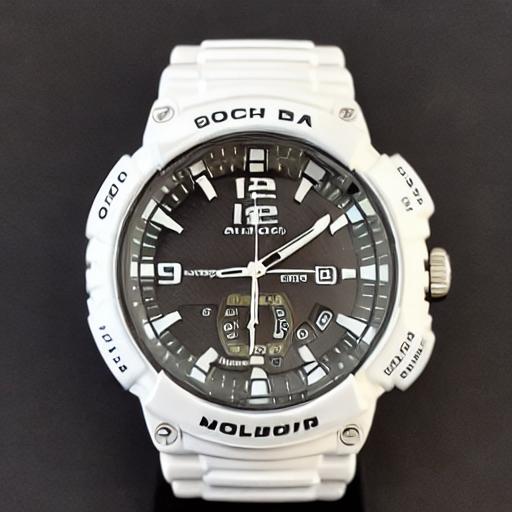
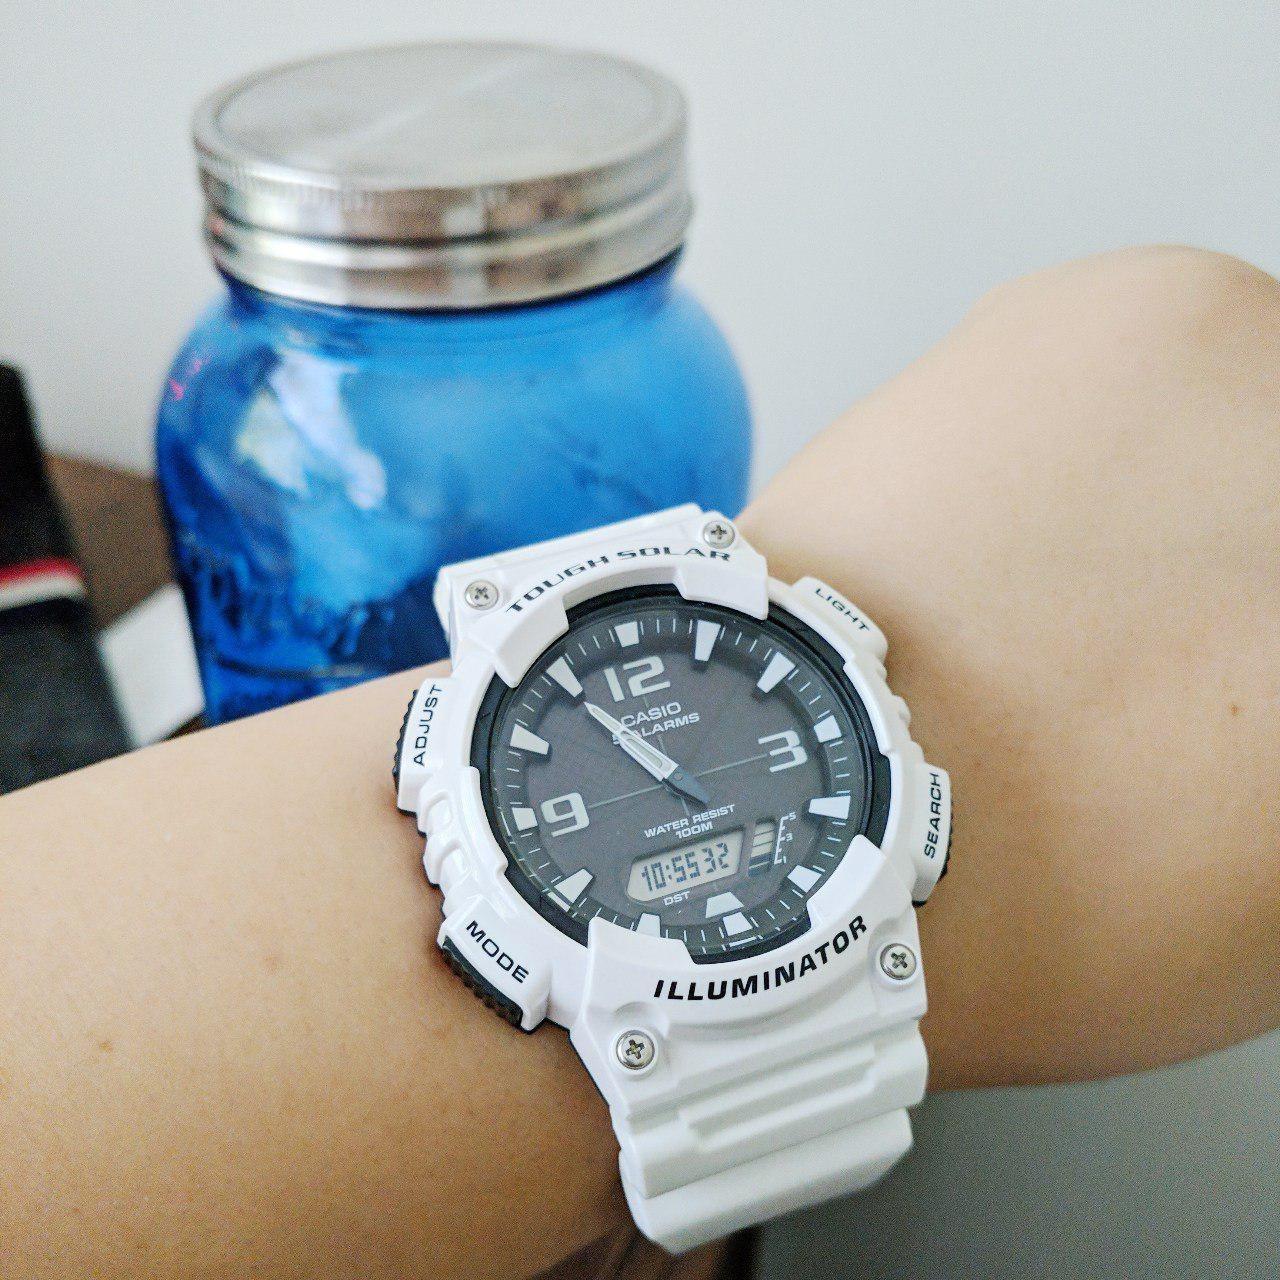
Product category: accessories_watch
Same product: no